Kebyar duduk

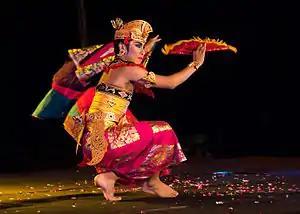
A dancer completing his spinning movements. (Performed by Nyoman T. Usadhi at Sanata Dharma University, 2014)

Generally, the kebyar duduk dance is performed by a single male dancer, though his make-up makes him appear almost androgynous. He wears a long piece of fabric, which is decorated with a gold-painted pattern known as a . His accessories and headgear (the latter known as an ) are golden and shimmering; because of this, and the traditional designs in these accessories, the writer Kartika Suardana characterizes them as giving an "extra exotic traditional effect". In his right hand, the dancer holds a fan.